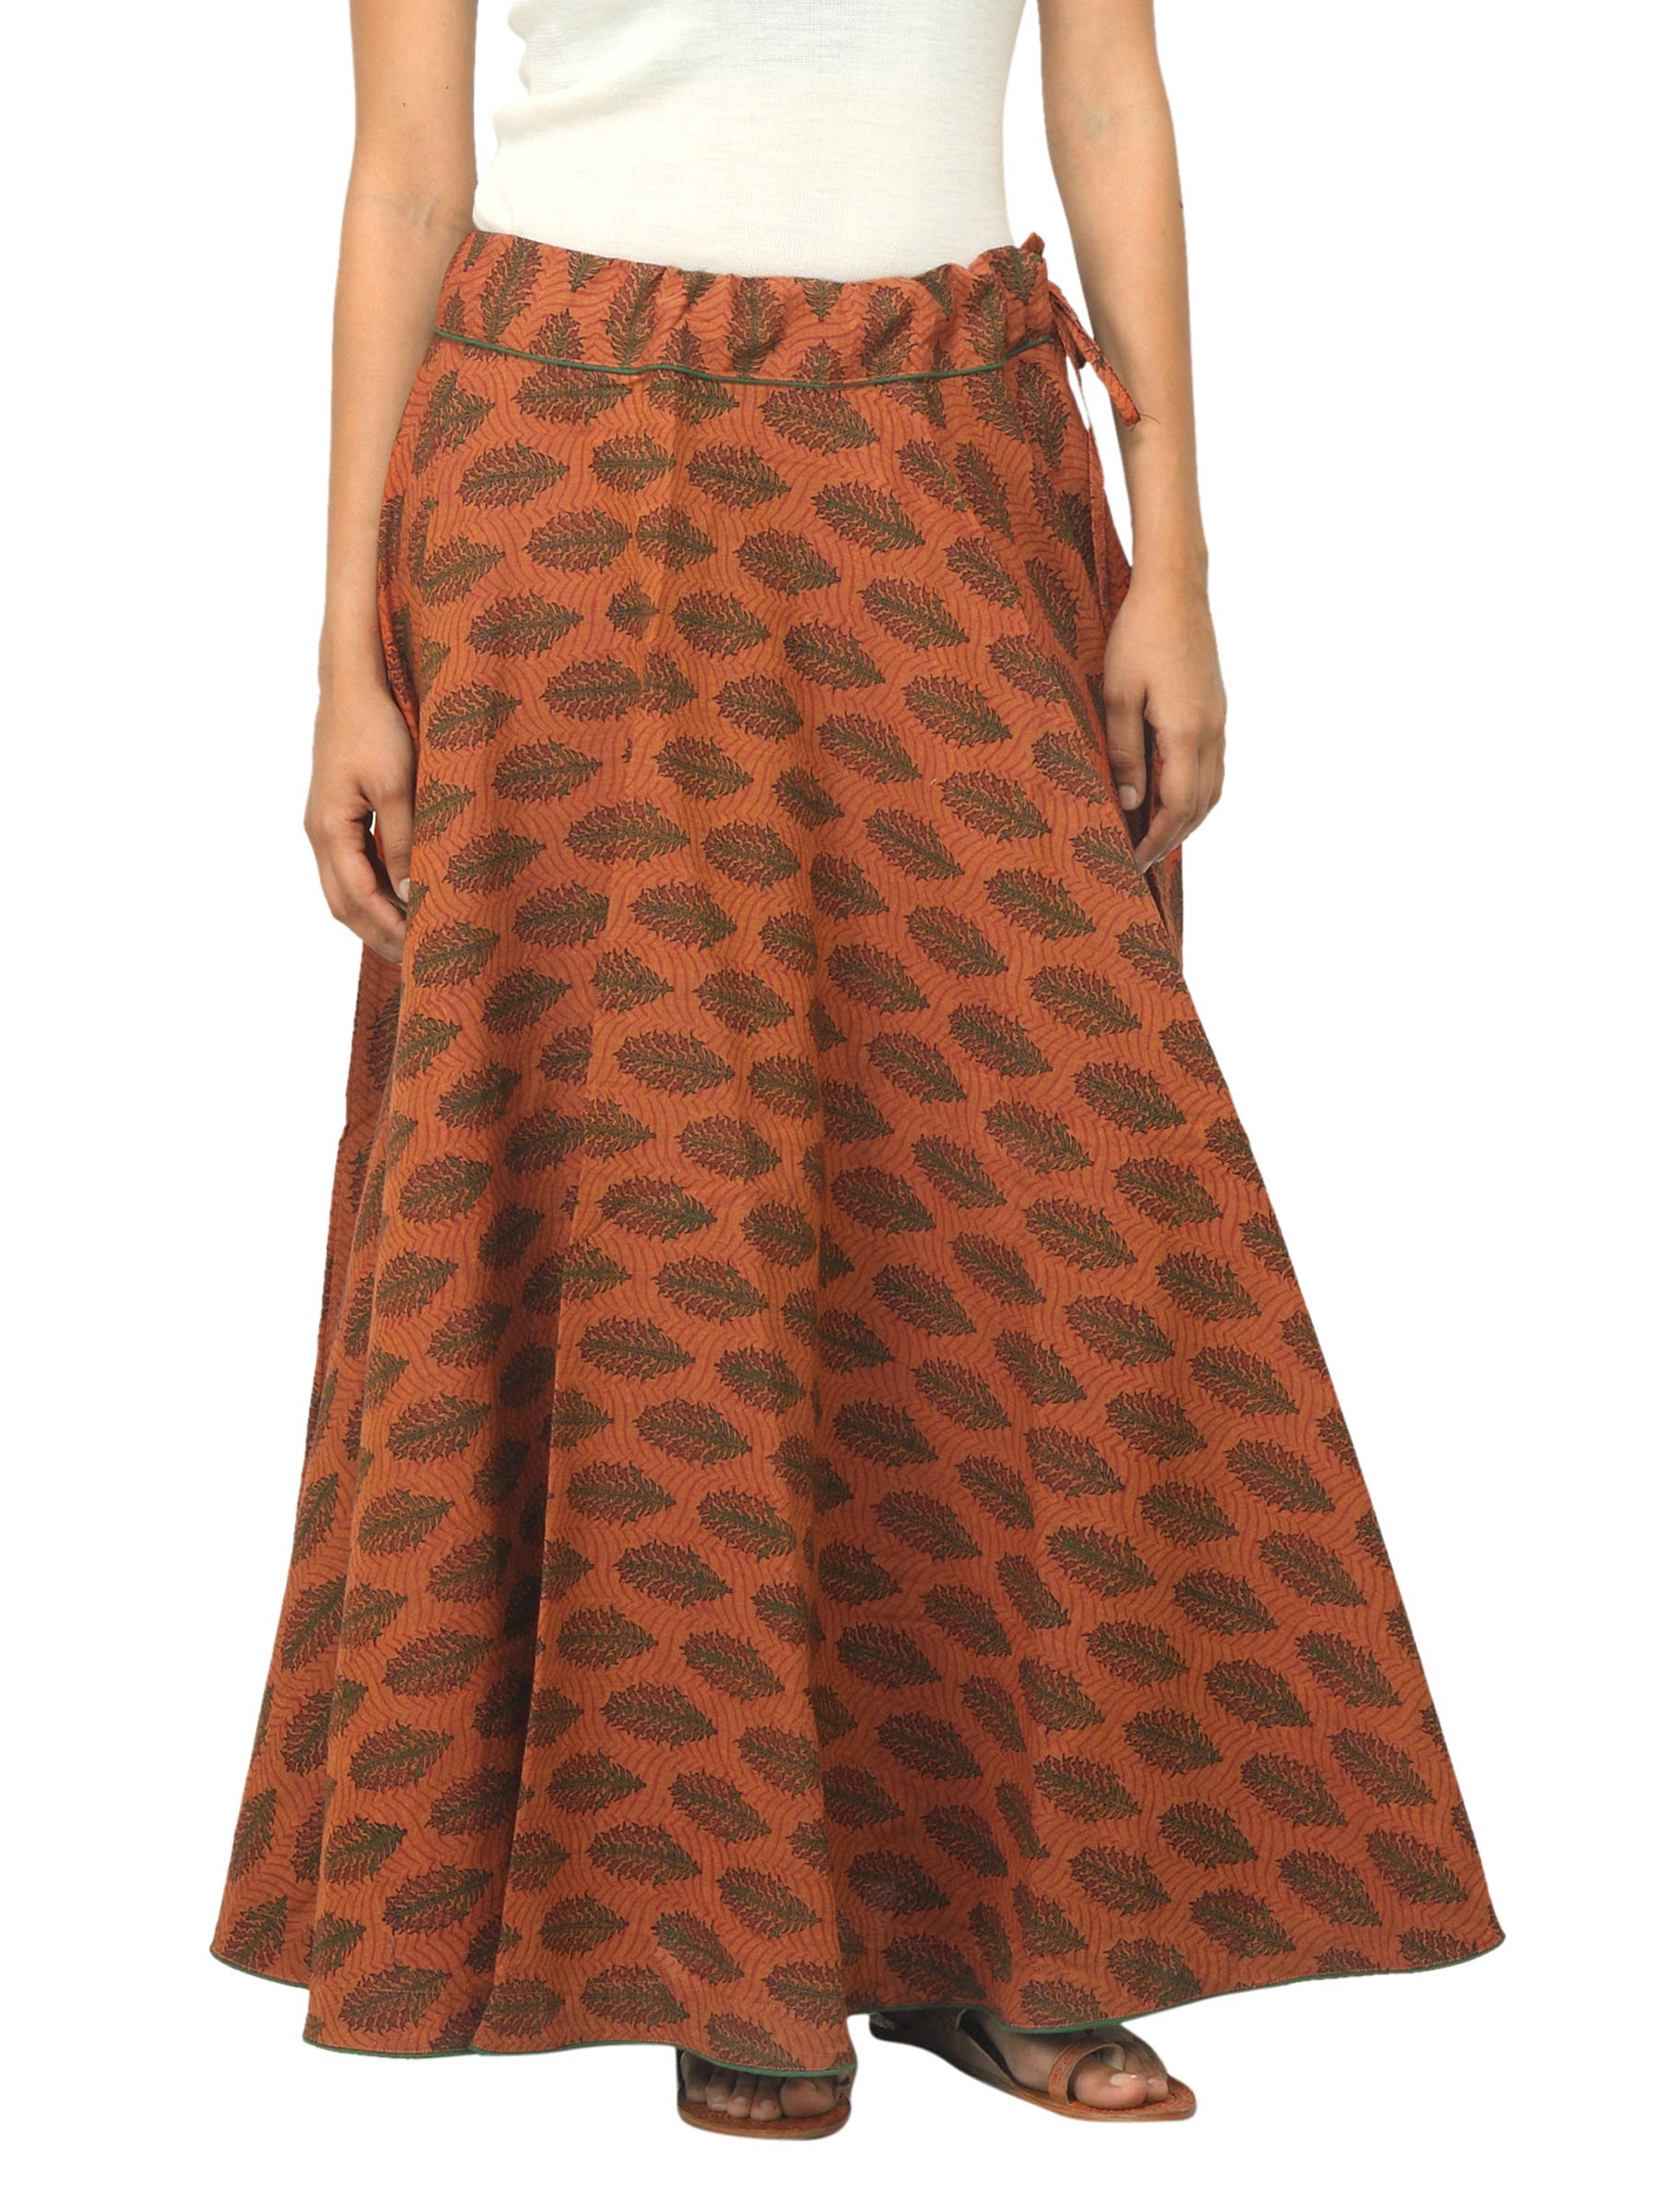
Fabindia Women Printed Rust Skirt
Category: Apparel / Bottomwear / Skirts
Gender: Women
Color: Rust
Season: Summer 2012
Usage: Ethnic